La Maison Simons

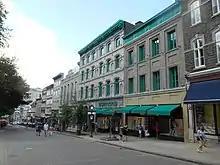
Old Quebec store and headquarters

Peter Simons, born in Scotland in 1785, arrived in Lower Canada in 1812 and settled on a small farm in Beauport, near Quebec City. He raised a family of five, including a son – – who went on to open a small dry goods shop in Quebec City in 1840 at the age of 17. Placing an emphasis on quality products, John Simons made more than 70 crossings of the Atlantic Ocean in order to seek out quality English and Scottish goods to stock as merchandise.